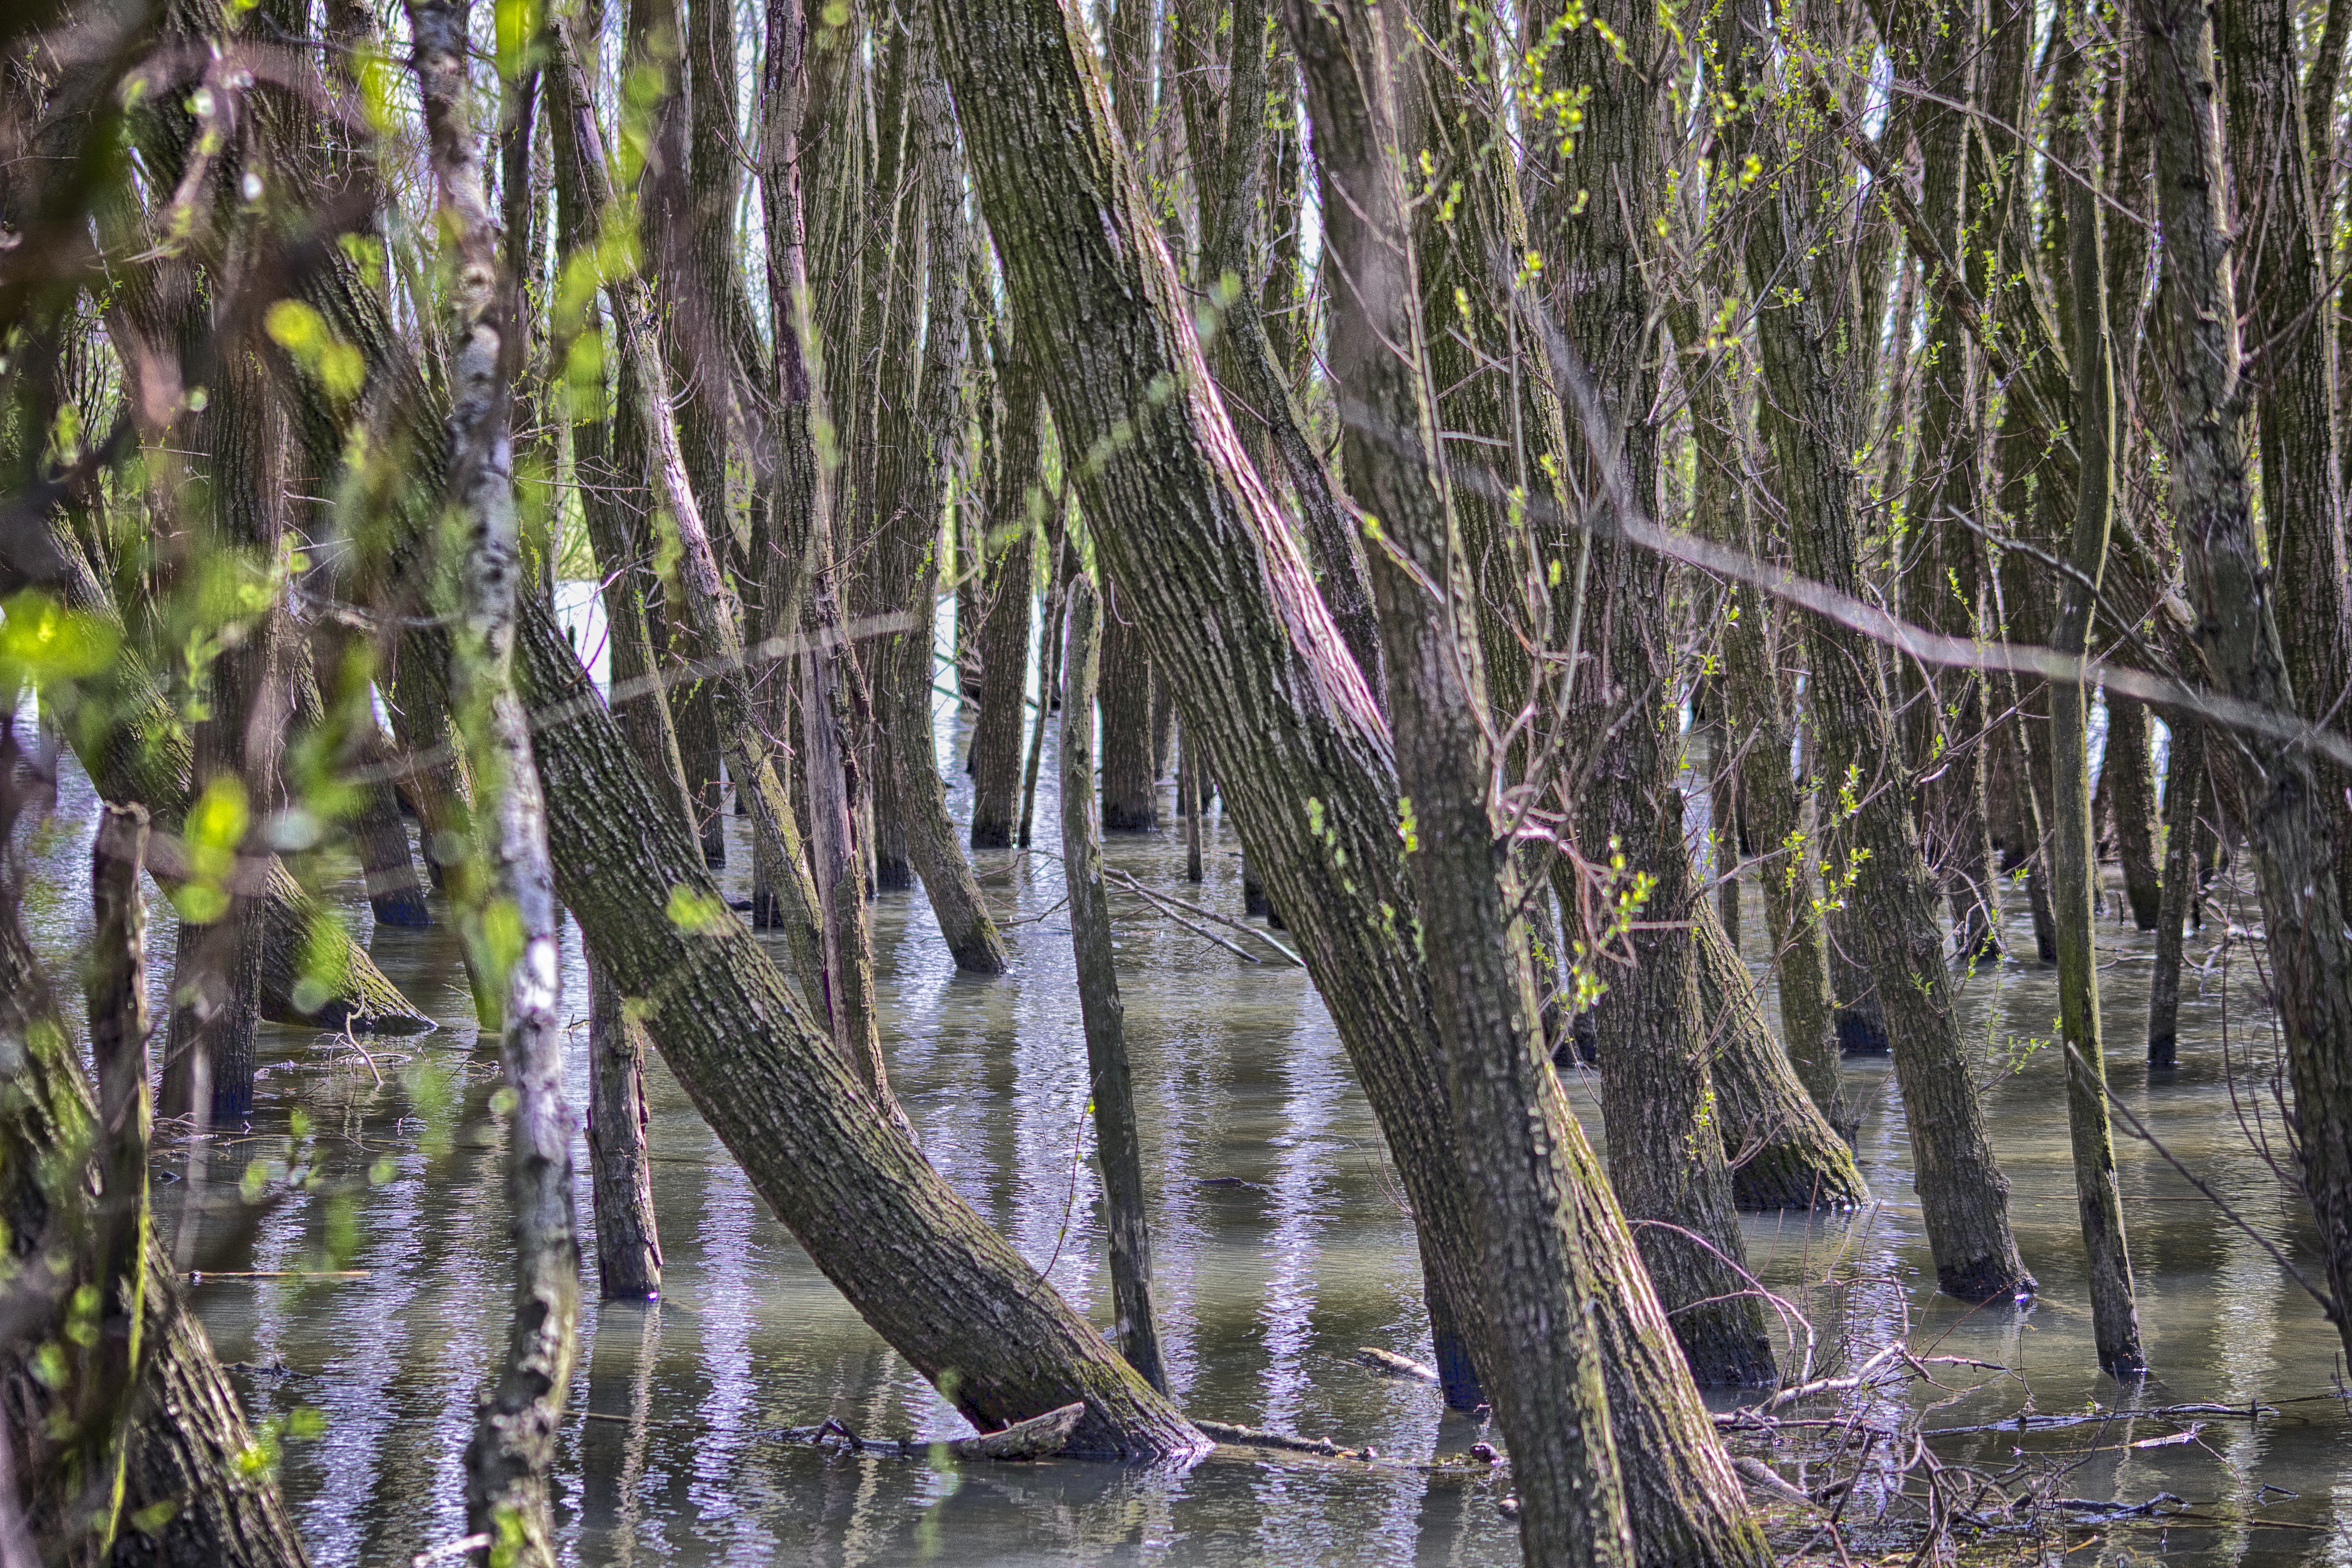
tree, water, nature, forest, swamp, branch, plant, flower, trunk, wildlife, spring, jungle, botany, willow, rainforest, wetland, floodplain, woodland, habitat, ecosystem, wet feet, natural environment, woody plant, land plant, bayou, nascent